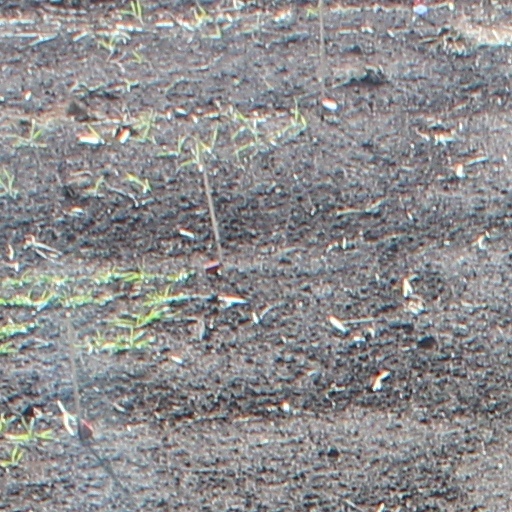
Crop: wheat